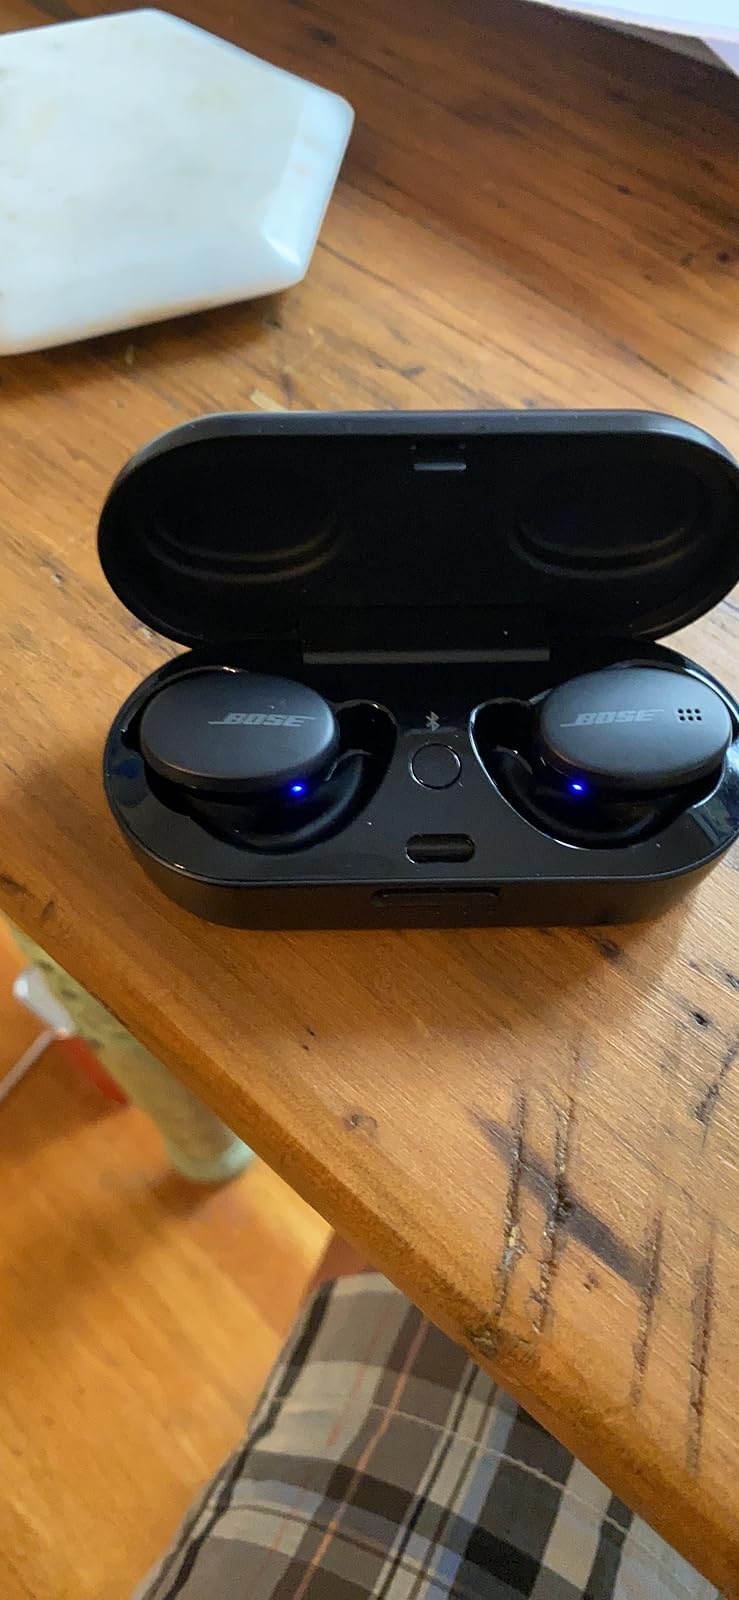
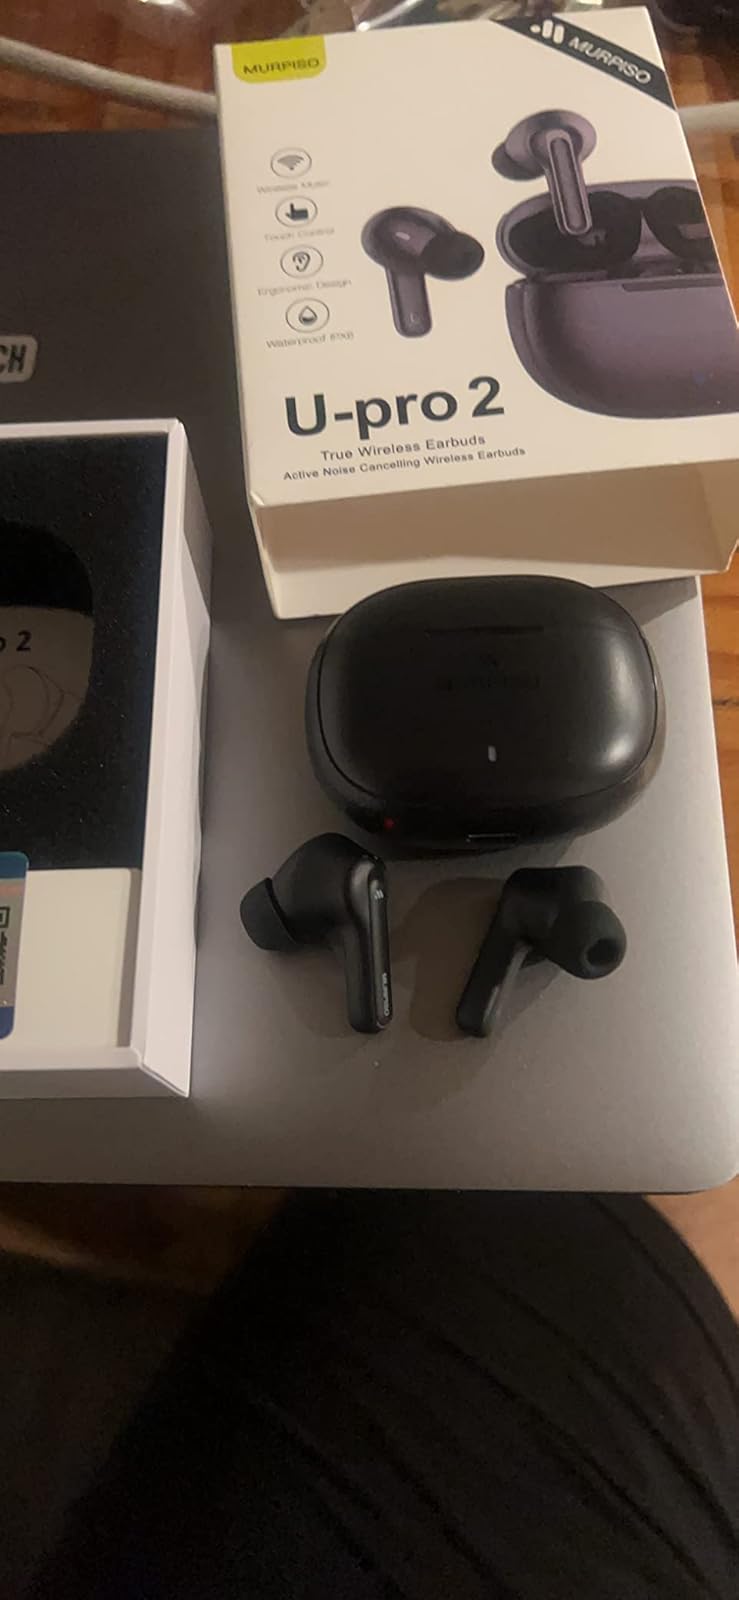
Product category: earbuds
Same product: no